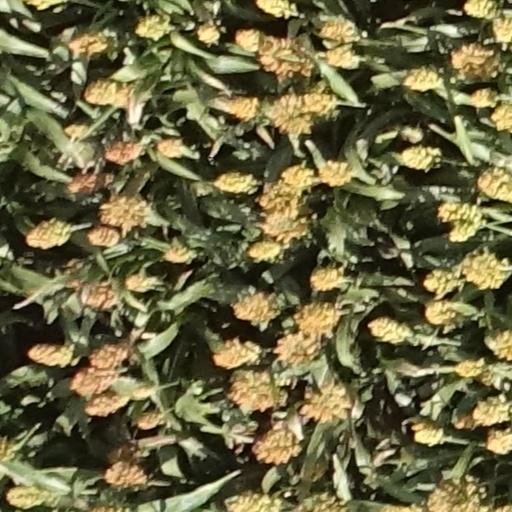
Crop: sorghum